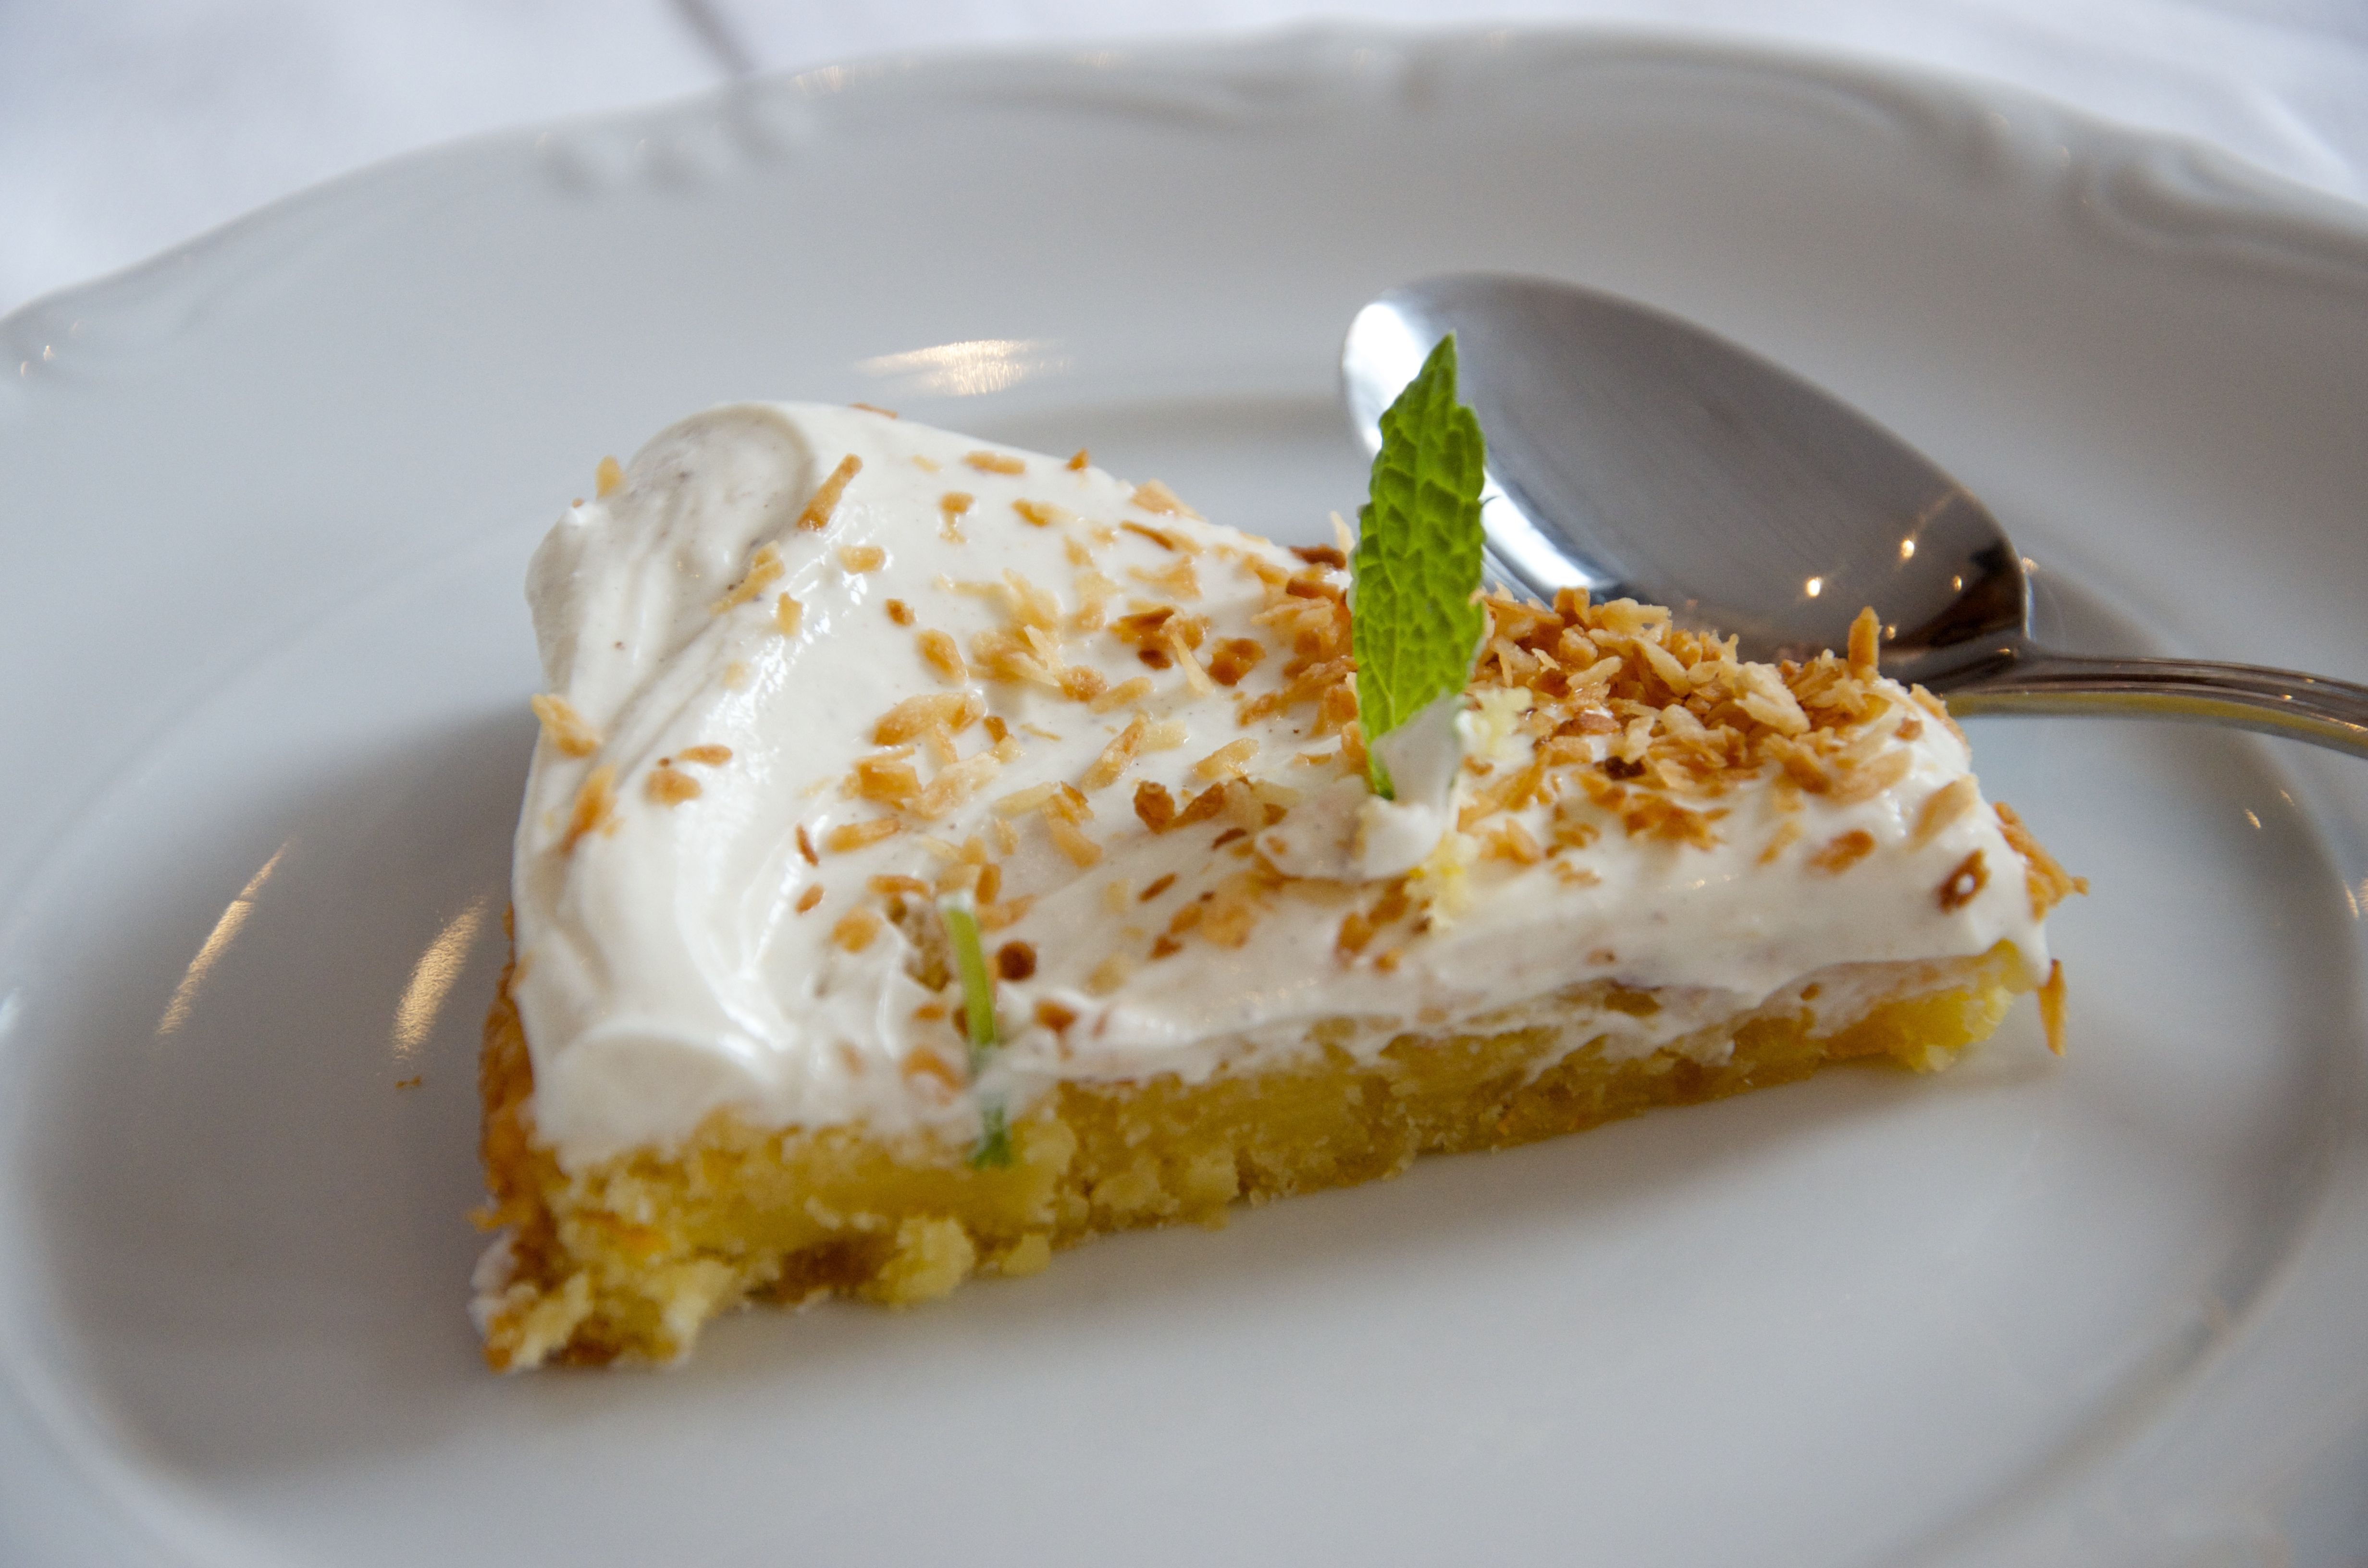
plant, fruit, dish, meal, food, produce, breakfast, dessert, cuisine, cake, dairy product, pie, whipped cream, cheesecake, baked goods, coffee break, glaze, flowering plant, torte, coffee bread, soft cake, sour cream, mascarpone, pavlova, cream pie, land plant, semifreddo